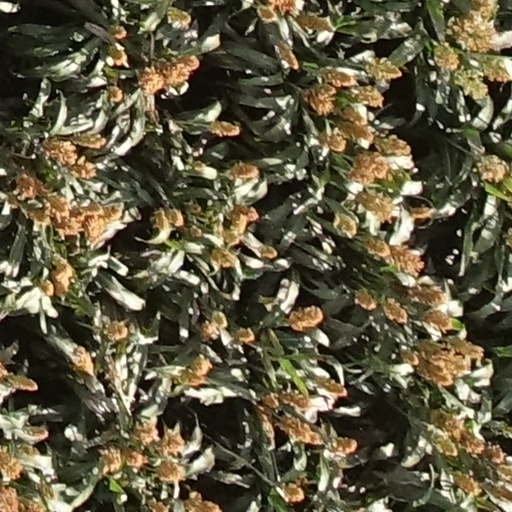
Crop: sorghum